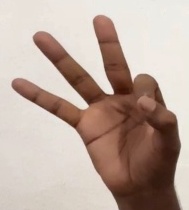
ASL sign: 9